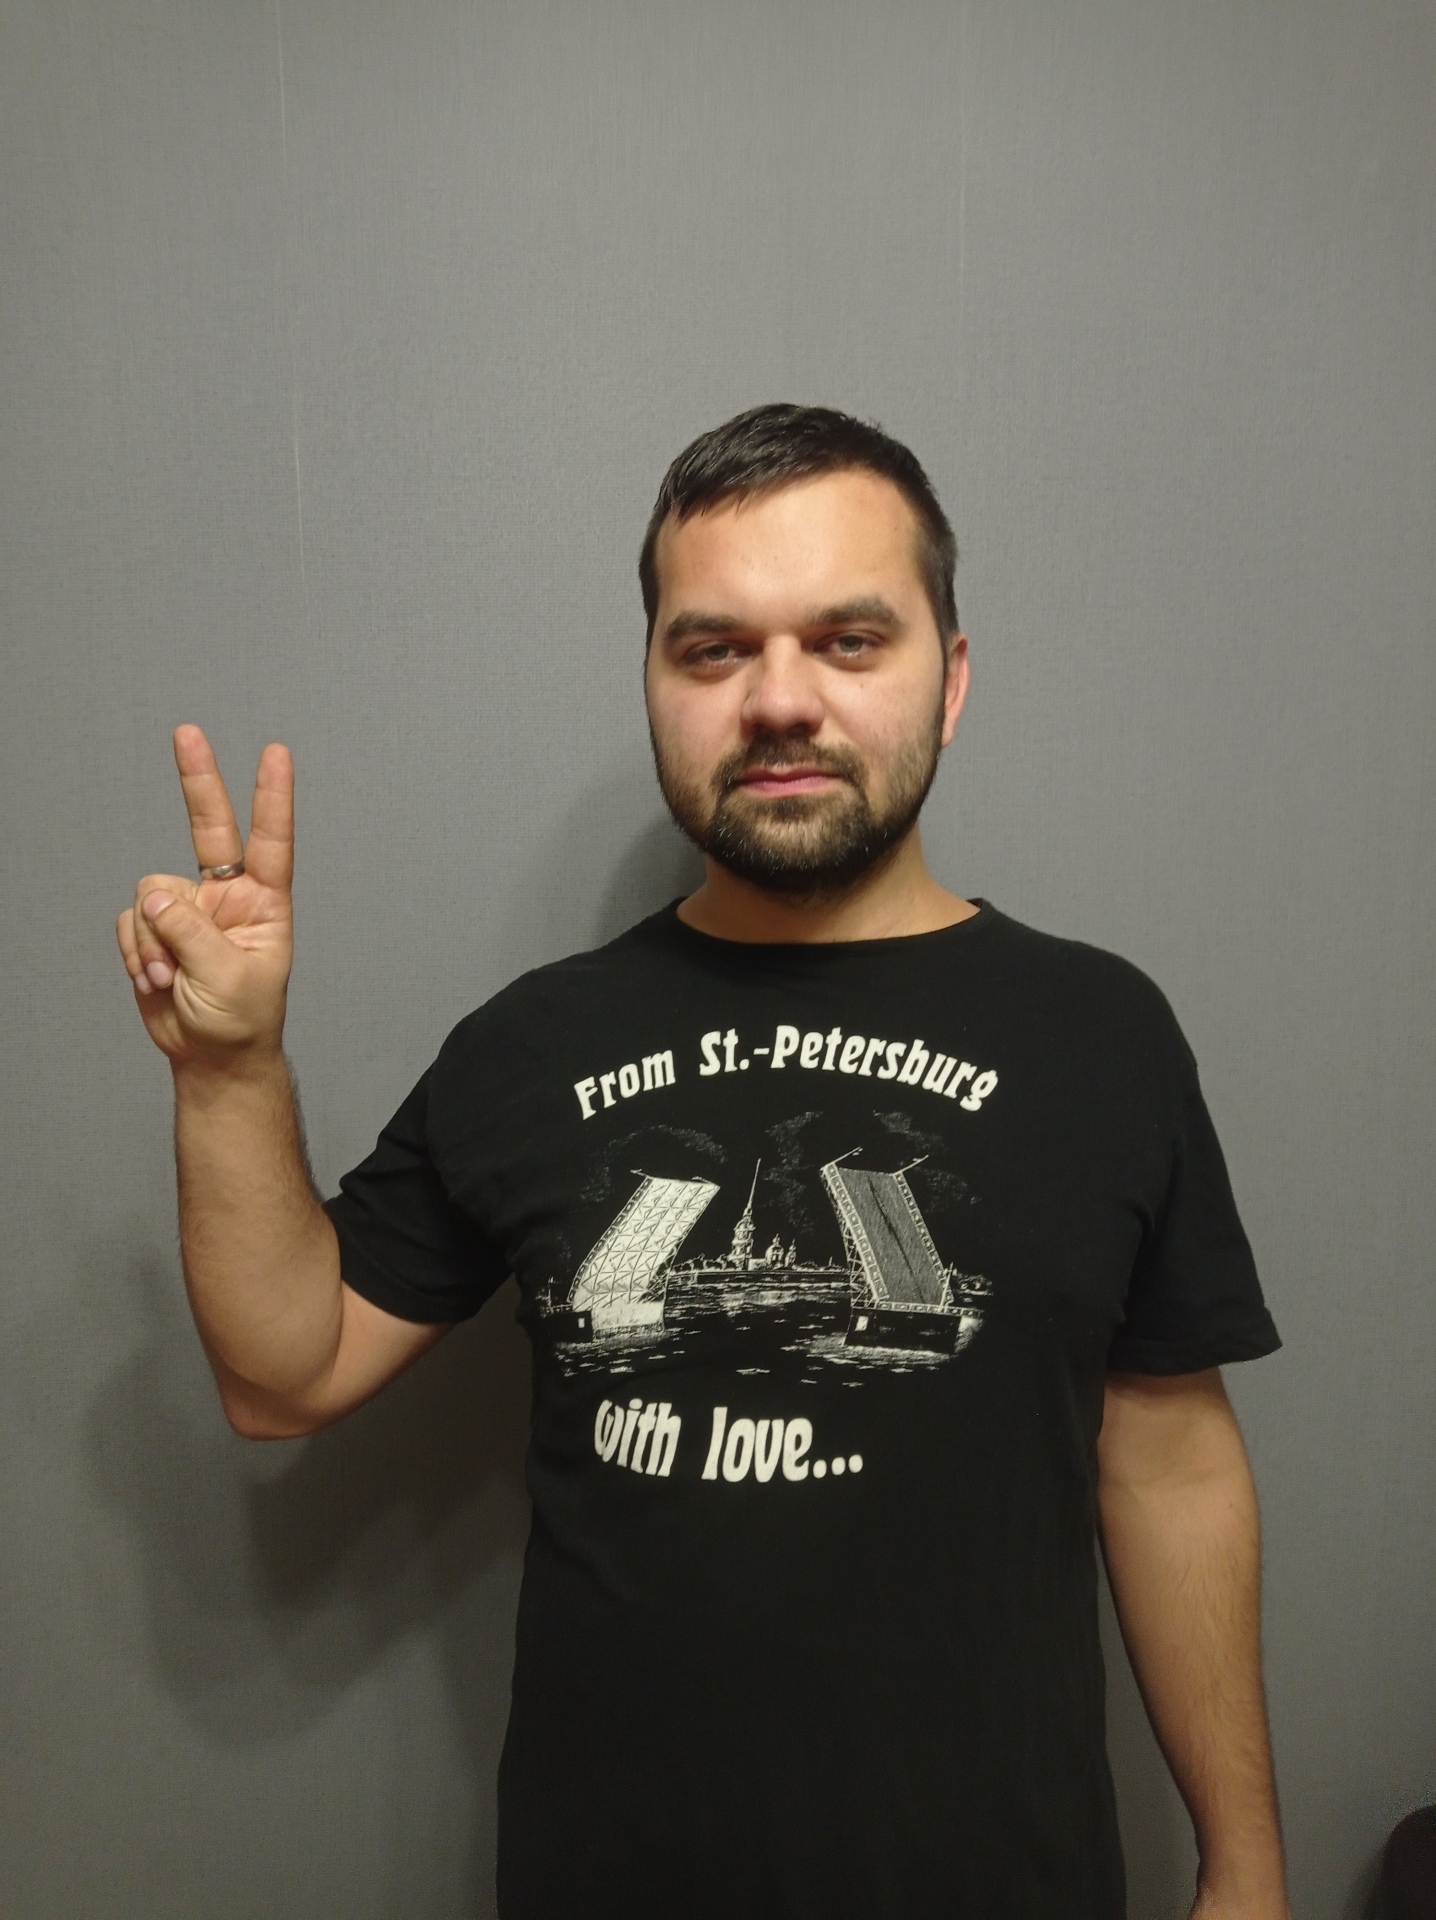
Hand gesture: peace